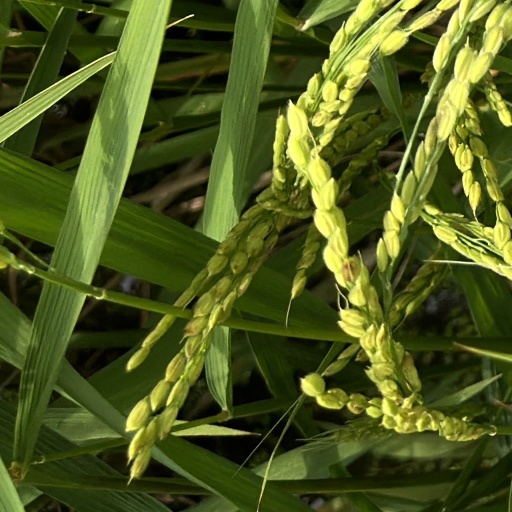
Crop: rice